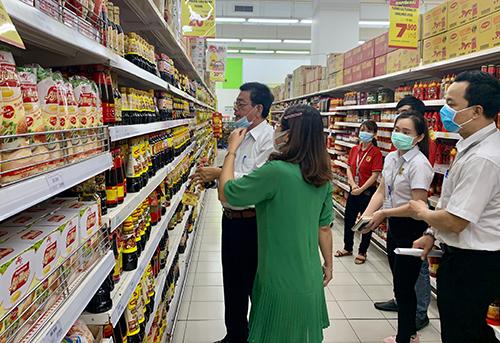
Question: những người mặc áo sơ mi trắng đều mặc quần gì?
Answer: quần tây đen